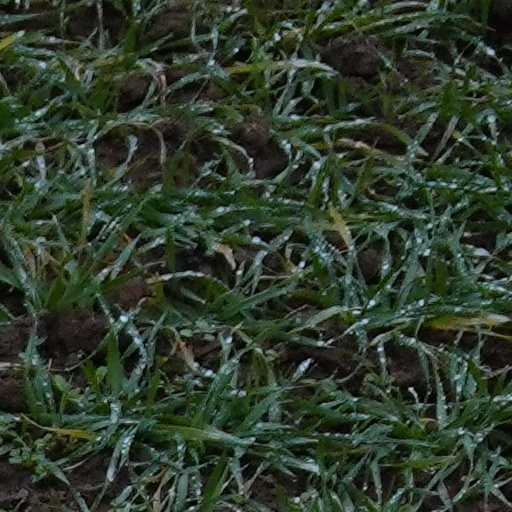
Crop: wheat